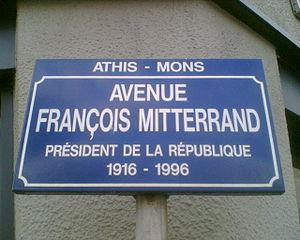
Avenue François Mitterrand à Athis-Mons (Essonne)
François Mitterrand [fʁɑ̃swa mitɛʁɑ̃], né le 26 octobre 1916 à Jarnac et mort le 8 janvier 1996 à Paris, est un homme d'État français, président de la République du 21 mai 1981 au 17 mai 1995.